A Theory of Architecture

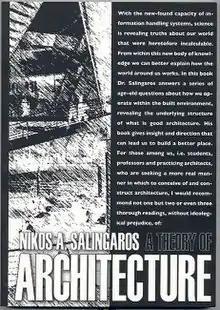
"A Theory of Architecture" cover

A Theory of Architecture is a 2006 book on architecture by Nikos Salingaros published by Umbau-Verlag. Cover recommendations are by Kenneth G. Masden II, Duncan G. Stroik, Michael Blowhard, and Dean A. Dykstra with a preface by Prince Charles and Foreword by Kenneth G. Masden II. The book is a re-working of previously published articles used to teach a senior architecture studio class. Four of the twelve chapters were originally written in collaboration with co-authors Michael Mehaffy, Terry Mikiten, Debora Tejada, and Hing-Sing Yu.